Agricultural machinery

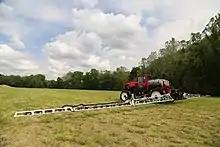

Many farmers are upset by their inability to fix the new types of high-tech farm equipment. This is due mostly to companies using intellectual property law to prevent farmers from having the legal right to fix their equipment (or gain access to the information to allow them to do it). In October 2015 an exemption was added to the DMCA to allow inspection and modification of the software in cars and other vehicles including agricultural machinery.